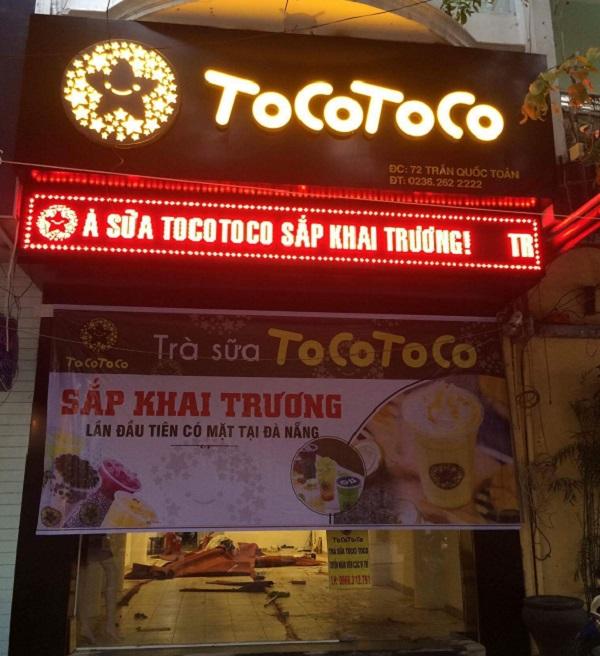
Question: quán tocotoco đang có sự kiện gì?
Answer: quán đang có sự kiện khai trương chi nhánh đầu tiên tại đà nẵng